Last voyage of the Karluk

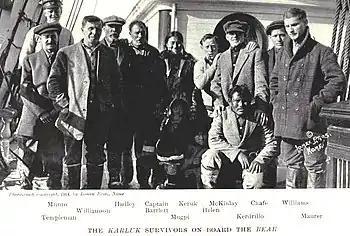
The "Karluk" survivors after rescue, photographed with Captain Bartlett on board the rescue vessel "Bear" Left to right: Munro {back row}; Templeman {front row}; Williamson; Hadley; Captain Bartlett; Keruk {back row}; Mugpi {front row}; Helen {front row}; McKinlay {back row}; Kerdrillo {front row}; Chafe {back row}; Williams {back row}; Maurer{front row}

The landfall from Shipwreck Camp had been on the north side of Wrangel Island, at a spot which they named "Icy Spit". Before his departure, Bartlett asked the party to set up several camps around the island, which would increase the hunting areas. The captain also felt that separation into smaller groups would assist general harmony by keeping incompatible characters apart. He wanted all groups to reassemble at Rodgers Harbor, on the south side of the island, about the middle of July.